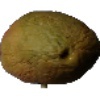
Label: Papaya 1